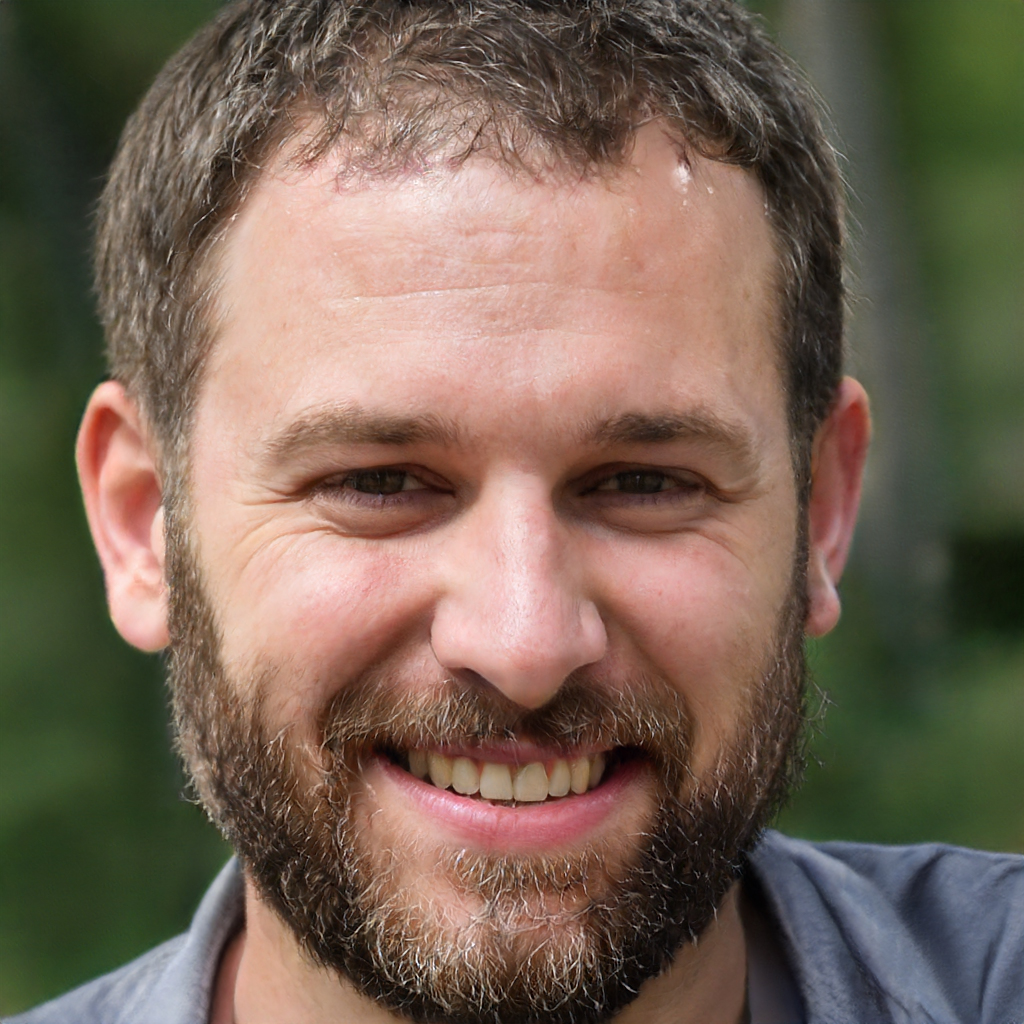
Gender: Male